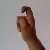
The image shows a hand gesture representing the letter 'X' in Indian Sign Language.